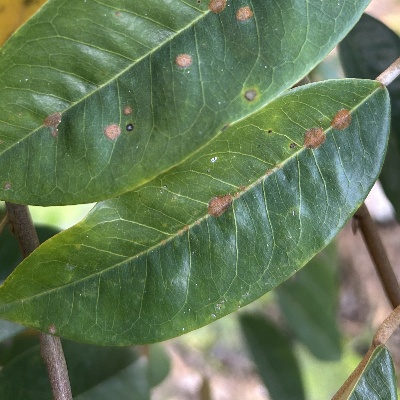
Label: Leaf_Algal